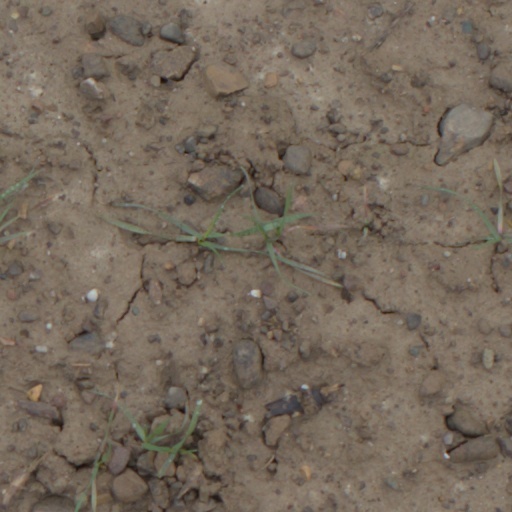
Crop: wheat